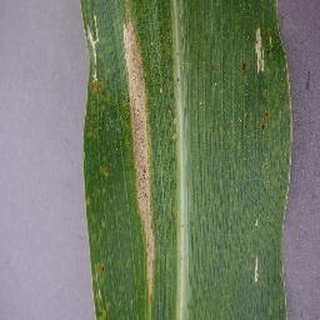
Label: corn_northern_leaf_blight